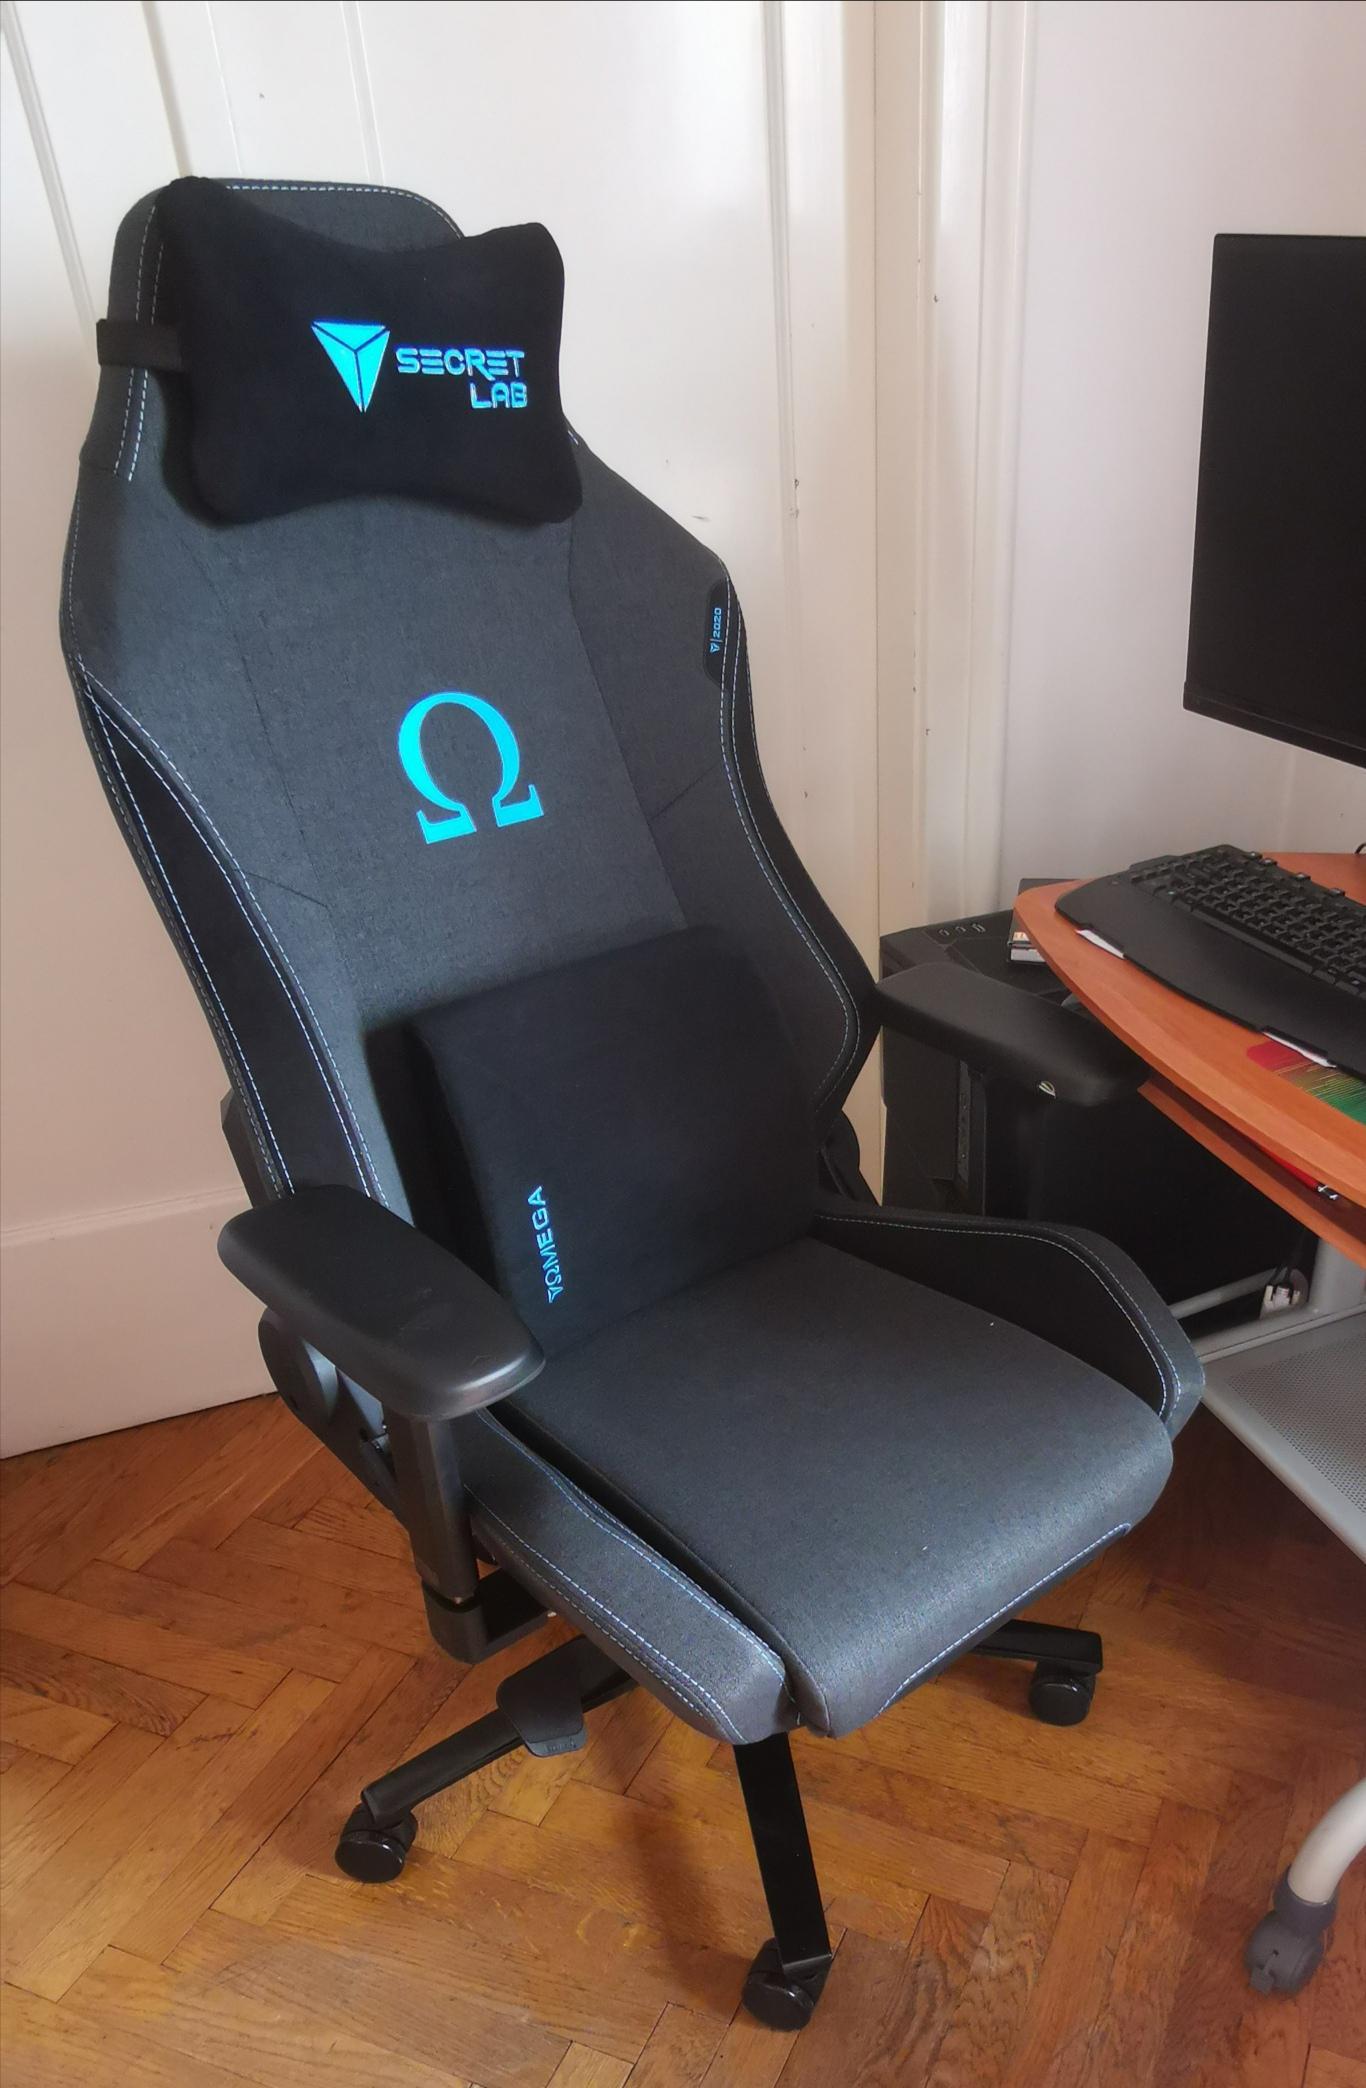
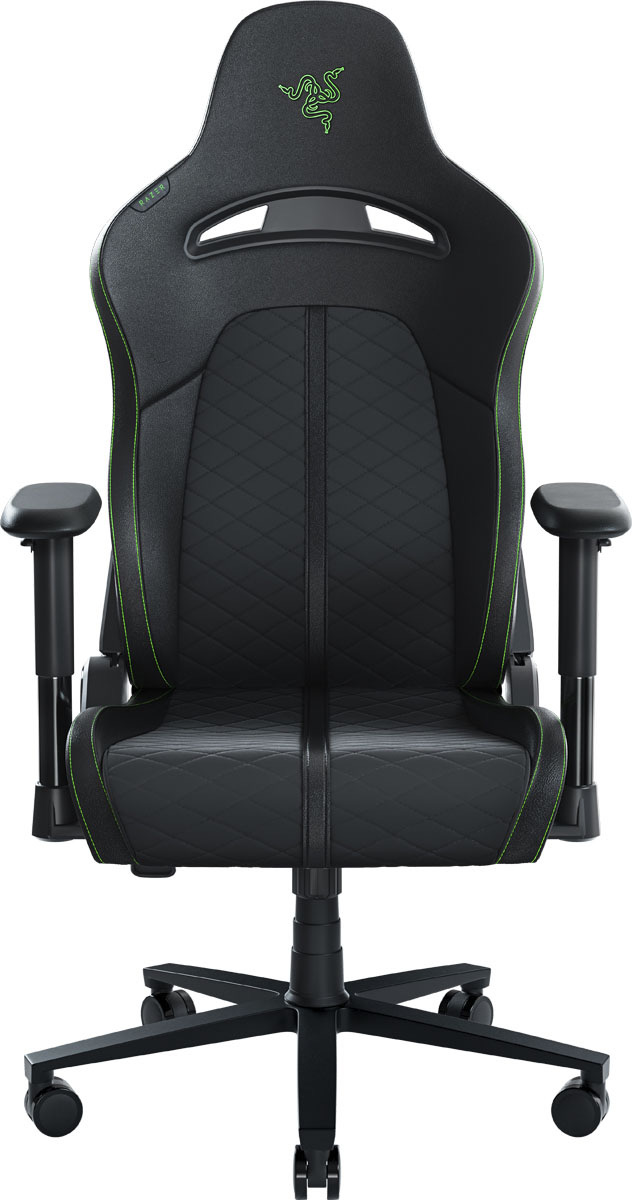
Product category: items_chair
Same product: no